José Luis Bartolilla

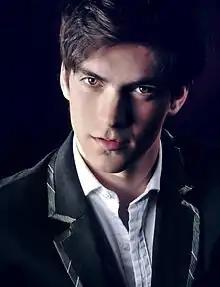
José Luis Bartolilla by Fuentes2Fernandez Fotografía

José Luis Bartolilla (born November 9, 1986, in Córdoba, Argentina) is an Argentinian singer, songwriter and actor. Bartolilla began his career at age 17 with the Argentinian pop group El Agite in Córdoba. He moved to Buenos Aires in 2008 and became a musical theatre performer. He was one of the top two finalists on El Puma Rodriguez´s team on the first season of "La Voz Argentina" in 2012.